Bhagawan Nityananda

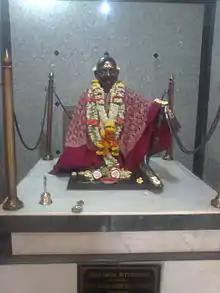
A life size statue of Guru Nityananda at Bunt Bhavan, Mumbai, India

According to Bhagawan Nityananda's biographers, the identity of Nityananda's guru is a mystery. According to Healy, Nityananda did not have a guru. In one of his talks, his student Swami Muktananda said that Nityananda’s Guru was an unknown Siddha from Kerala.